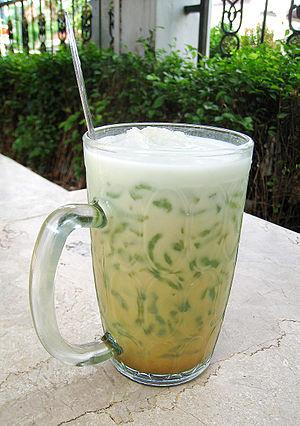
La spécificité de la cuisine vietnamienne repose sur des mélanges d'herbes et d'épices que l'on ne trouve nulle part ailleurs, ainsi que sur des méthodes de cuisson et un ensemble d'habitudes alimentaires propres au peuple vietnamien.
Le cendol est un dessert traditionnel originaire d'Asie du Sud-Est. Il y est connu sous d'autres noms que son nom malais, notamment bánh lọt en vietnamien, lot chong en thaï, mont let saung en birman, bang-aem lot ou nom lot en khmer. Les principaux ingrédients sont de la farine de riz sous forme de nouilles vertes au pandan, du lait de coco, du sucre de palme et de la glace pilée.